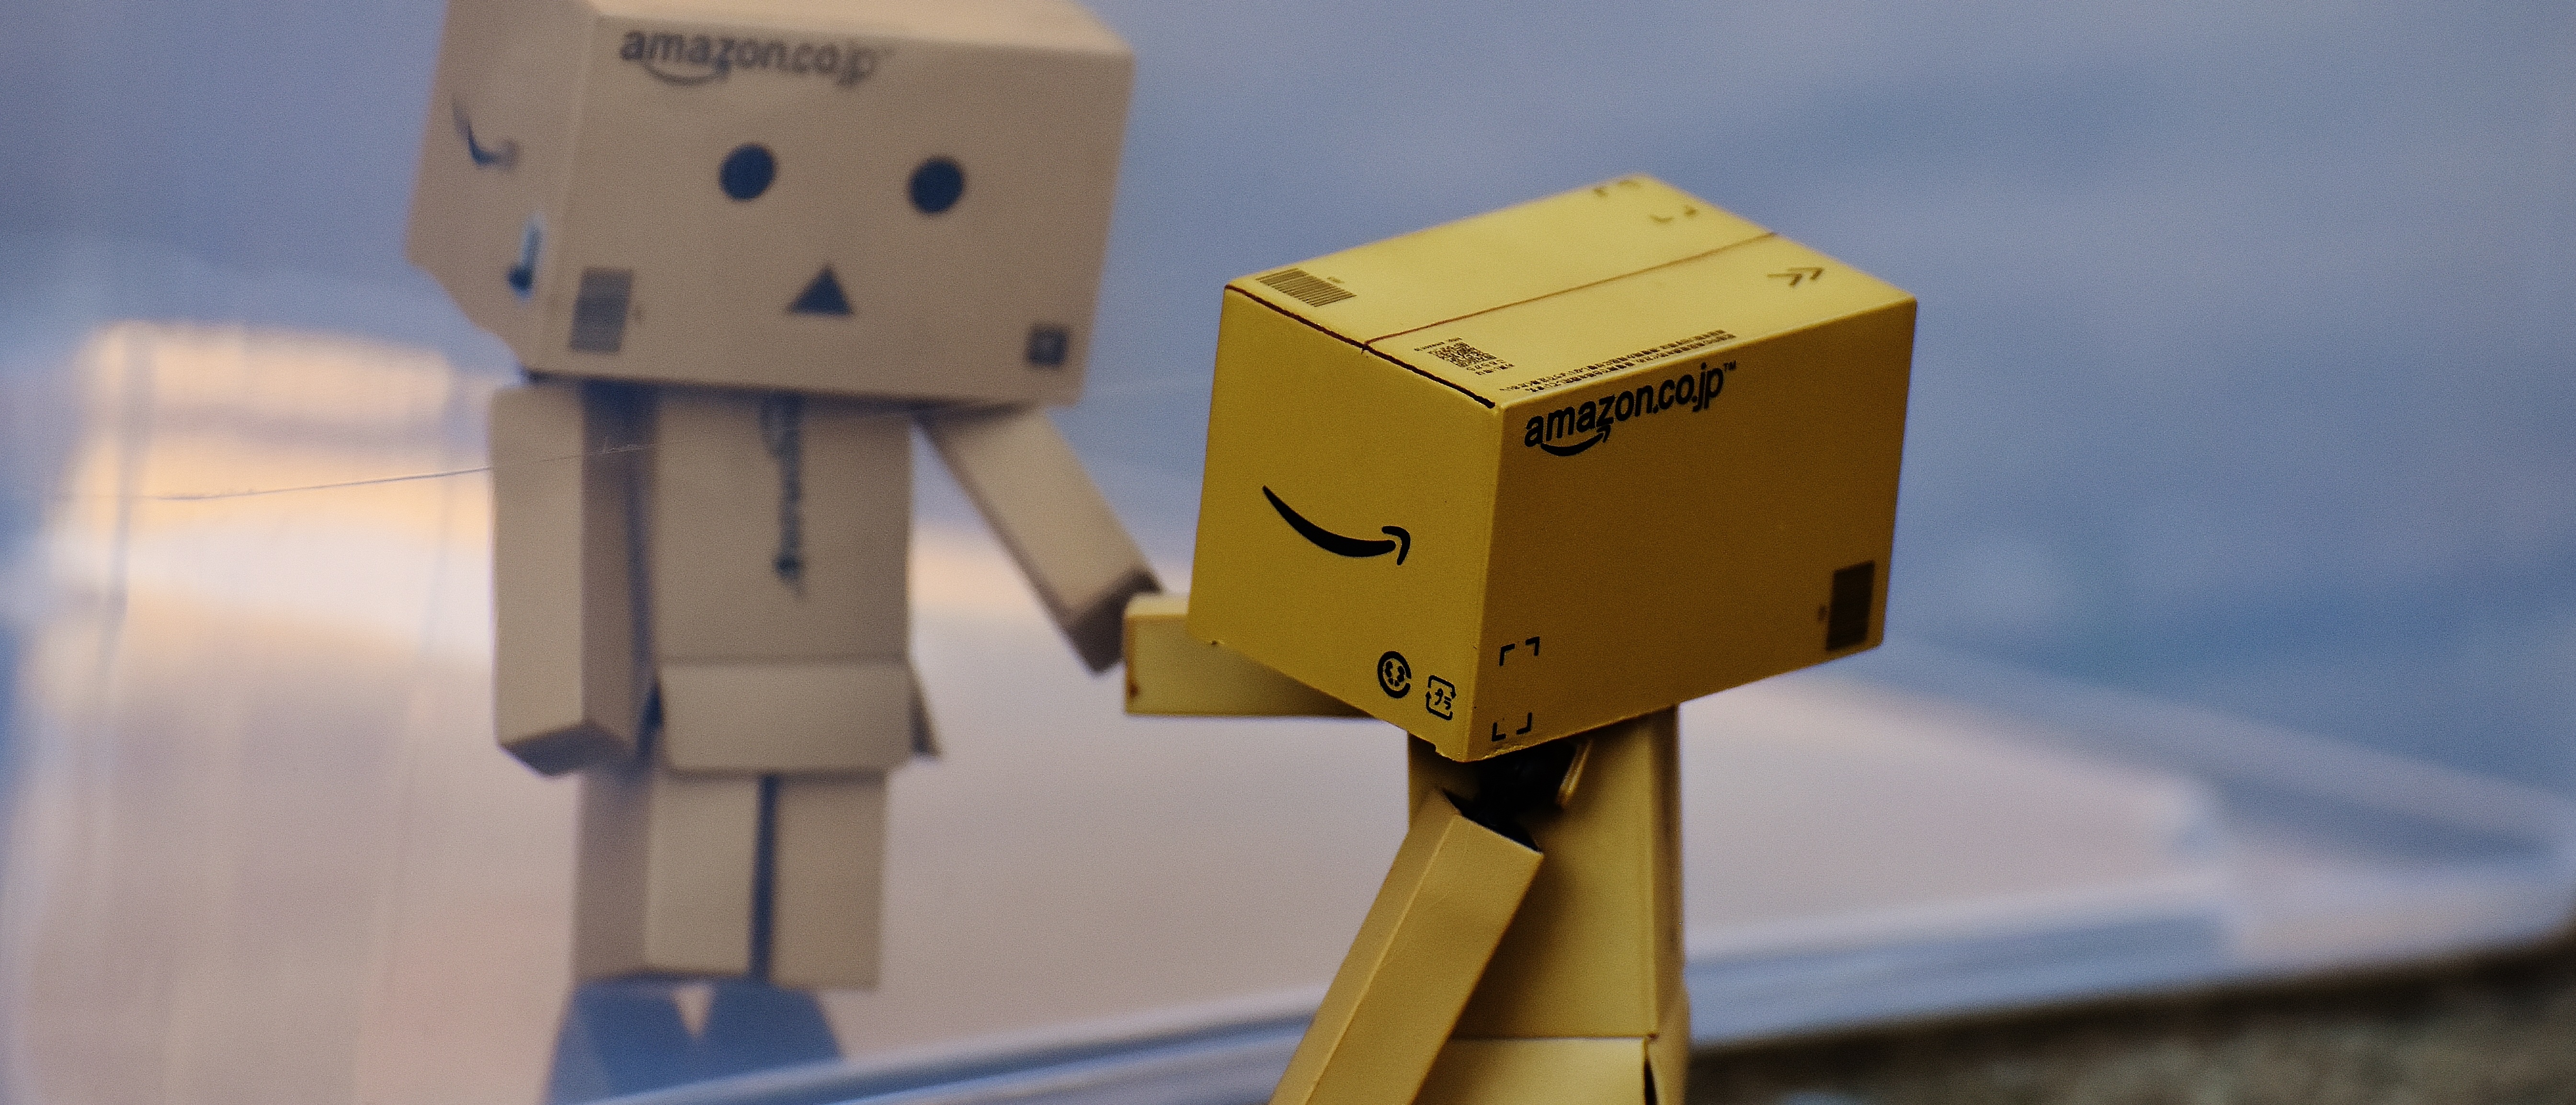
number, cute, machine, yellow, toy, sad, children, fun, figure, funny, figures, separation, danbo, disc, longing, miss, separated